Street names in Barcelona

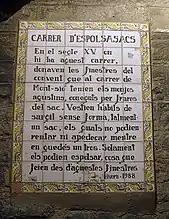
Espolsa-sacs Street ("dust bags"). The name comes from the friars of the Congregation of the Penitence of Our Lord Jesus Christ, who wore sacks, which they cleaned in this alley.

Over time, the first settlements outside the city walls began to appear. Various population centers ("vila nova") were created, generally around churches and monasteries: this was the case around the church of Santa Maria del Mar, where a neighborhood of port character was created; likewise around the church of San Cucufate del Riego, of agrarian character; the neighborhood of Sant Pere around Sant Pere de les Puel·les; the neighborhood of El Pi arose around the church of Santa Maria del Pi; that of Santa Anna next to the church of the same name; the neighborhood of Arcs settled around the Portal del Bisbe; and the Mercadal, around the market of Portal Major. El Raval neighborhood ("slum") was also gradually formed, initially a suburb populated by orchards and some religious buildings.